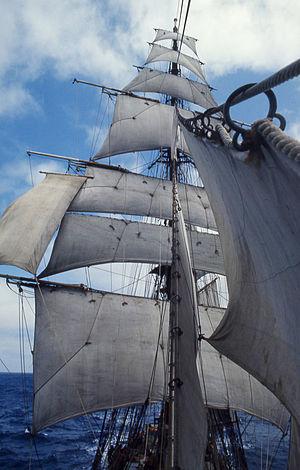
Le cacatois est une petite voile carrée se trouvant au-dessus du perroquet, hissée par beau temps sur les voiliers comportant plus de 3 voiles par mâts.
Ce glossaire maritime liste les principaux termes techniques utilisés par le monde maritime et les marins.